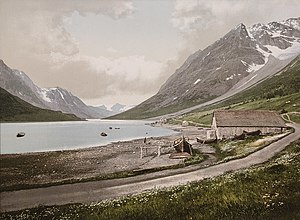
Kjosen (Ullsfjord)
Kjosen omkring 1900
Kjosen omkring 1900
Kjosen er en fjordarm af Ullsfjorden i Tromsø og Lyngen kommuner i Troms og Finnmark fylke i Norge. Fjorden går 14 kilometer mod øst mellem Lyngsalperne til bygden Kjosen i bunden af fjorden. Herfra er der ca. tre kilometer over ejdet mod øst til kommunecenteret Lyngseidet ved Lyngenfjorden